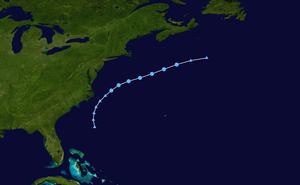
La saison cyclonique 2009 dans l'océan Atlantique nord est une série modérée de cyclones tropicaux formés depuis l'océan Atlantique. Bien que la dépression tropicale Un se soit formée le 28 mai 2009, la saison débute officiellement le 1ᵉʳ juin 2009 et se termine le 30 novembre. Le dernier cyclone de la saison, Ouragan Ida se dissipe le 10 novembre. La saison 2009 recense un total de deux dépressions tropicales, sept tempêtes tropicales, un ouragan de catégorie 2 et deux ouragans majeurs. L'inactivité saisonnière est due au développement d'un événement El Niño modéré dans le Pacifique. Celui-ci amène des conditions défavorables à la formation de cyclones tropicaux au-dessus de l'Atlantique nord. Cette saison égalise provisoirement, en attendant la fin définitive et la ré-analyse de la saison, le record du plus faible nombre d'ouragans. Malgré tout, quatre cyclones ont affecté les terres, ce qui n'est pas négligeable au vu de la faible activité : l’ouragan Bill qui a atteint la catégorie 4 de l’échelle de Saffir-Simpson, Fred la catégorie 3, Ida la catégorie 2 et la tempête tropicale Danny.
La dépression tropicale Un a été le premier système tropical de la saison 2009 des ouragans de l'Atlantique. Elle s'est formée le 28 mai soit avant le début officiel de la saison. C'était la troisième année consécutive que cela survenait et le troisième trio d'années à le faire.